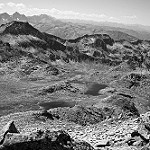
Label: B & W